Alfred Welby

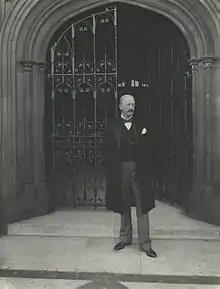
Welby, photographed in 1897

Lieutenant-Colonel Sir Alfred Cholmeley Earle Welby (22 August 1849 – 18 May 1937) was a Conservative Party politician who served as the Member of Parliament (MP) for Taunton from 1895 until 1906. He had previously served in the British Army, rising to the rank of lieutenant-colonel in 1892. He stood unsuccessfully for the Conservatives in 1885, 1886 and 1892 prior to gaining his seat in Taunton. In 1906 he opted not to stand again in Taunton, but to contest the seat in East Finsbury, but was defeated. He was a London County Councillor from 1907 to 1910, and during the First World War, he was secretary of the Royal Patriotic Fund Corporation.